STS-114

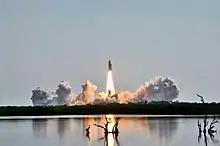
STS-114 launch as viewed from the pond near the NASA Kennedy Space Center

Since the loss of "Columbia" in STS-107, it had been suggested that on future shuttle missions there would be a planned rescue capability involving having a second shuttle ready to fly at short notice. Even prior to the sensor problem causing the delay in the launch, a rescue option (called STS-300 by NASA) had been planned, which involved the crew of STS-114 remaining docked at the International Space Station until "Atlantis" could be launched with a four-person crew to retrieve the astronauts. "Discovery" would then be ditched by remote control over the Pacific Ocean, with "Atlantis" bringing back both its own crew, as well as that of "Discovery".